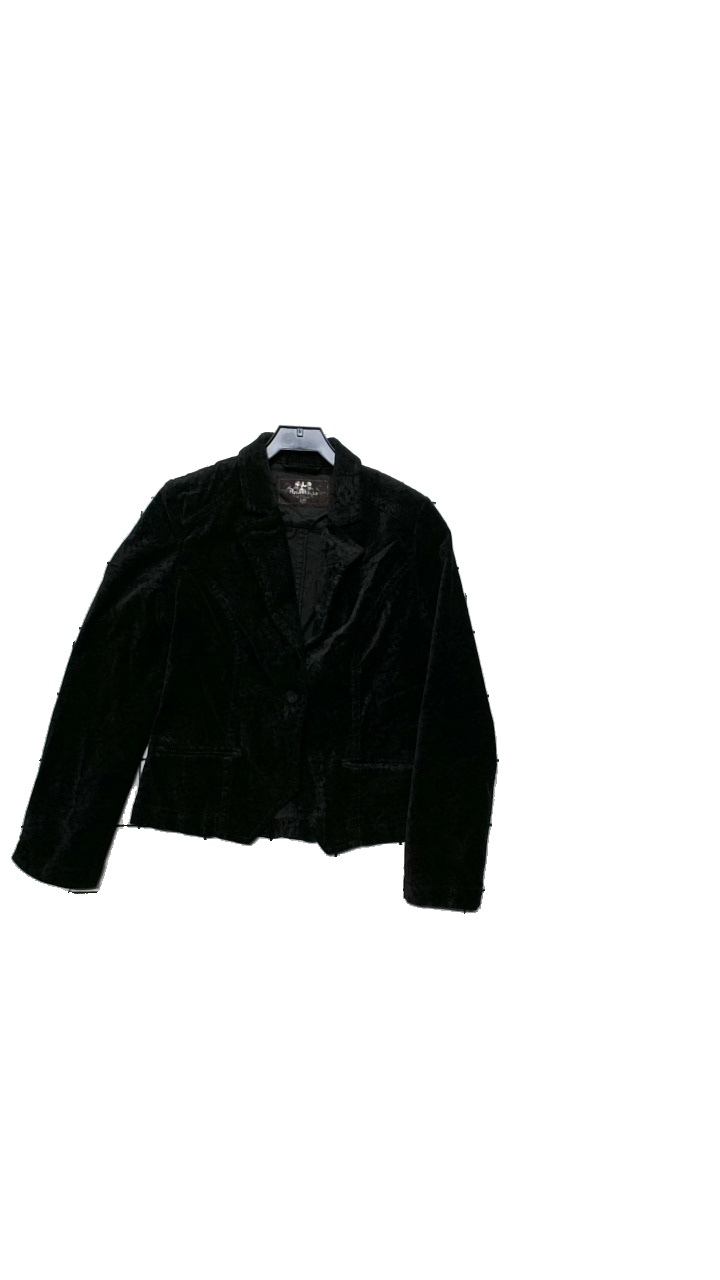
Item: Blazer (Ladies)
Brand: Anastacia
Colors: Black
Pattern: Other
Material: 97% cotton, 3% elastane
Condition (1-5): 5
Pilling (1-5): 5
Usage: Reuse
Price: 150-250